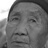
Emotion: neutral